Iron Age in the United Arab Emirates

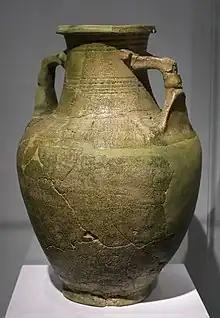
2nd century BCE Mleiha era jar from Mleiha in Sharjah, UAE

The late metallurgical production centre of Saruq Al Hadid has yielded an amazing trove, including rare finds of iron implements and weaponry which mostly date to the late Iron Age II and the transition to Iron Age III, a time when conflict appears to dominate the cultural landscape of southeastern Arabia. Evidence of Iron Age III occupation in the Emirates can be found at Tell Abraq, Shimal, Rumailah, Hili and Thuqeibah, while a number of towers and other fortifications have been dated to this time, offering protection to "aflaj" and their crops, including forts at Hili in Al Ain; Madhab and Awhala in Fujairah; Jebel Buhais near Madam in Sharjah and Rafaq in the Wadi Qor in Ras Al Khaimah.